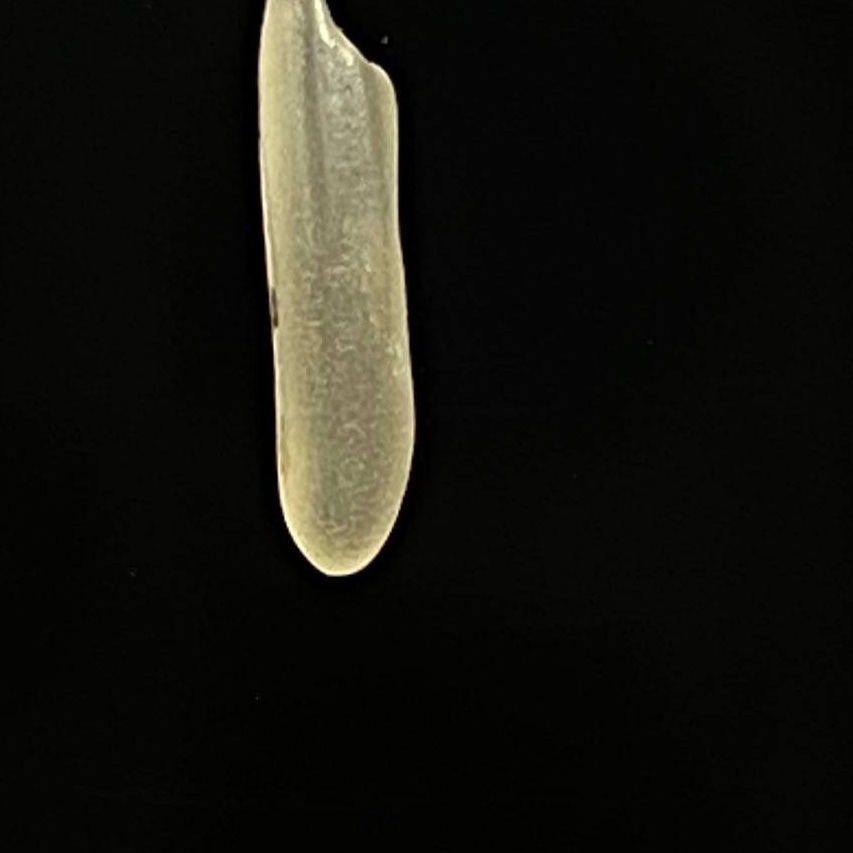
Rice variety: Bashmoti